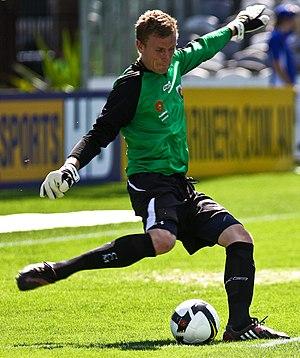
Andrew Redmayne est un footballeur australien né le 13 janvier 1989 à Gosford. Il évolue au poste de gardien dans le club de Melbourne City, en A-League.